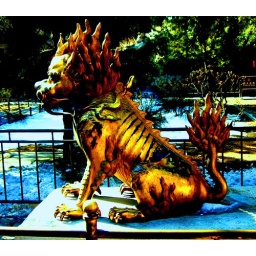
It's pretty much my favorite animal...it's like a lion and a tiger mixed...bred for its skills in magic.